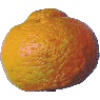
Label: Mandarine 1